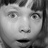
Emotion: surprise